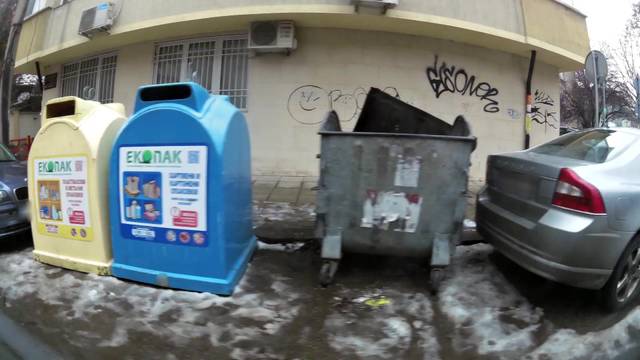
Region: Bulgaria
Coordinates: 42.68, 23.3